Smallpox

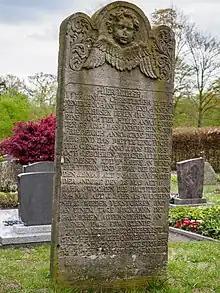
Gravestone from 1711 for 4 children who died of smallpox (Rastede, Germany)

There were no credible descriptions of smallpox-like disease in the Americas before the westward exploration by Europeans in the 15th century CE. Smallpox was introduced into the Caribbean island of Hispaniola in 1507, and into the mainland in 1520, when Spanish settlers from Hispaniola arrived in Mexico, inadvertently carrying smallpox with them. Because the native Amerindian population had no acquired immunity to this new disease, their peoples were decimated by epidemics. Such disruption and population losses were an important factor in the Spanish achieving conquest of the Aztecs and the Incas. Similarly, English settlement of the east coast of North America in 1633 in Plymouth, Massachusetts was accompanied by devastating outbreaks of smallpox among Native American populations, and subsequently among the native-born colonists. Case fatality rates during outbreaks in Native American populations were as high as 90%. Smallpox was introduced into Australia in 1789 and again in 1829, though colonial surgeons, who by 1829 were attempting to distinguish between smallpox and chickenpox (which could be almost equally fatal to Aborigines), were divided as to whether the 1829–1830 epidemic was chickenpox or smallpox. Although smallpox was never endemic on the continent, it has been described as the principal cause of death in Aboriginal populations between 1780 and 1870.